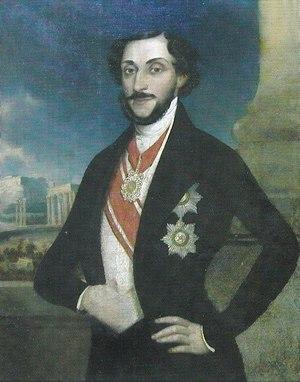
Barbu Știrbei ou Barbu Dimitrie Știrbei est un prince régnant à deux reprises en Valachie de 1849 à 1853, puis de 1854 à 1856.
Ion D. Negulici, né en 1812 à Câmpulung et mort le 5 avril 1851 à Constantinople est un peintre roumain, qui a participé à la Révolution roumaine de 1848. Il est considéré comme un des meilleurs plasticiens roumains de la première moitié du XIXᵉ siècle.